Command-Aire 3C3

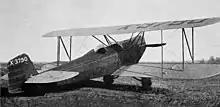
Command Aire 3C3 prototype from Aero Digest, February 1928

The Command-Aire 3C3 and similar 4C3 and 5C3 are American three-seat open cockpit utility, training and touring biplanes developed by Command-Aire in the late 1920s and early 1930s.